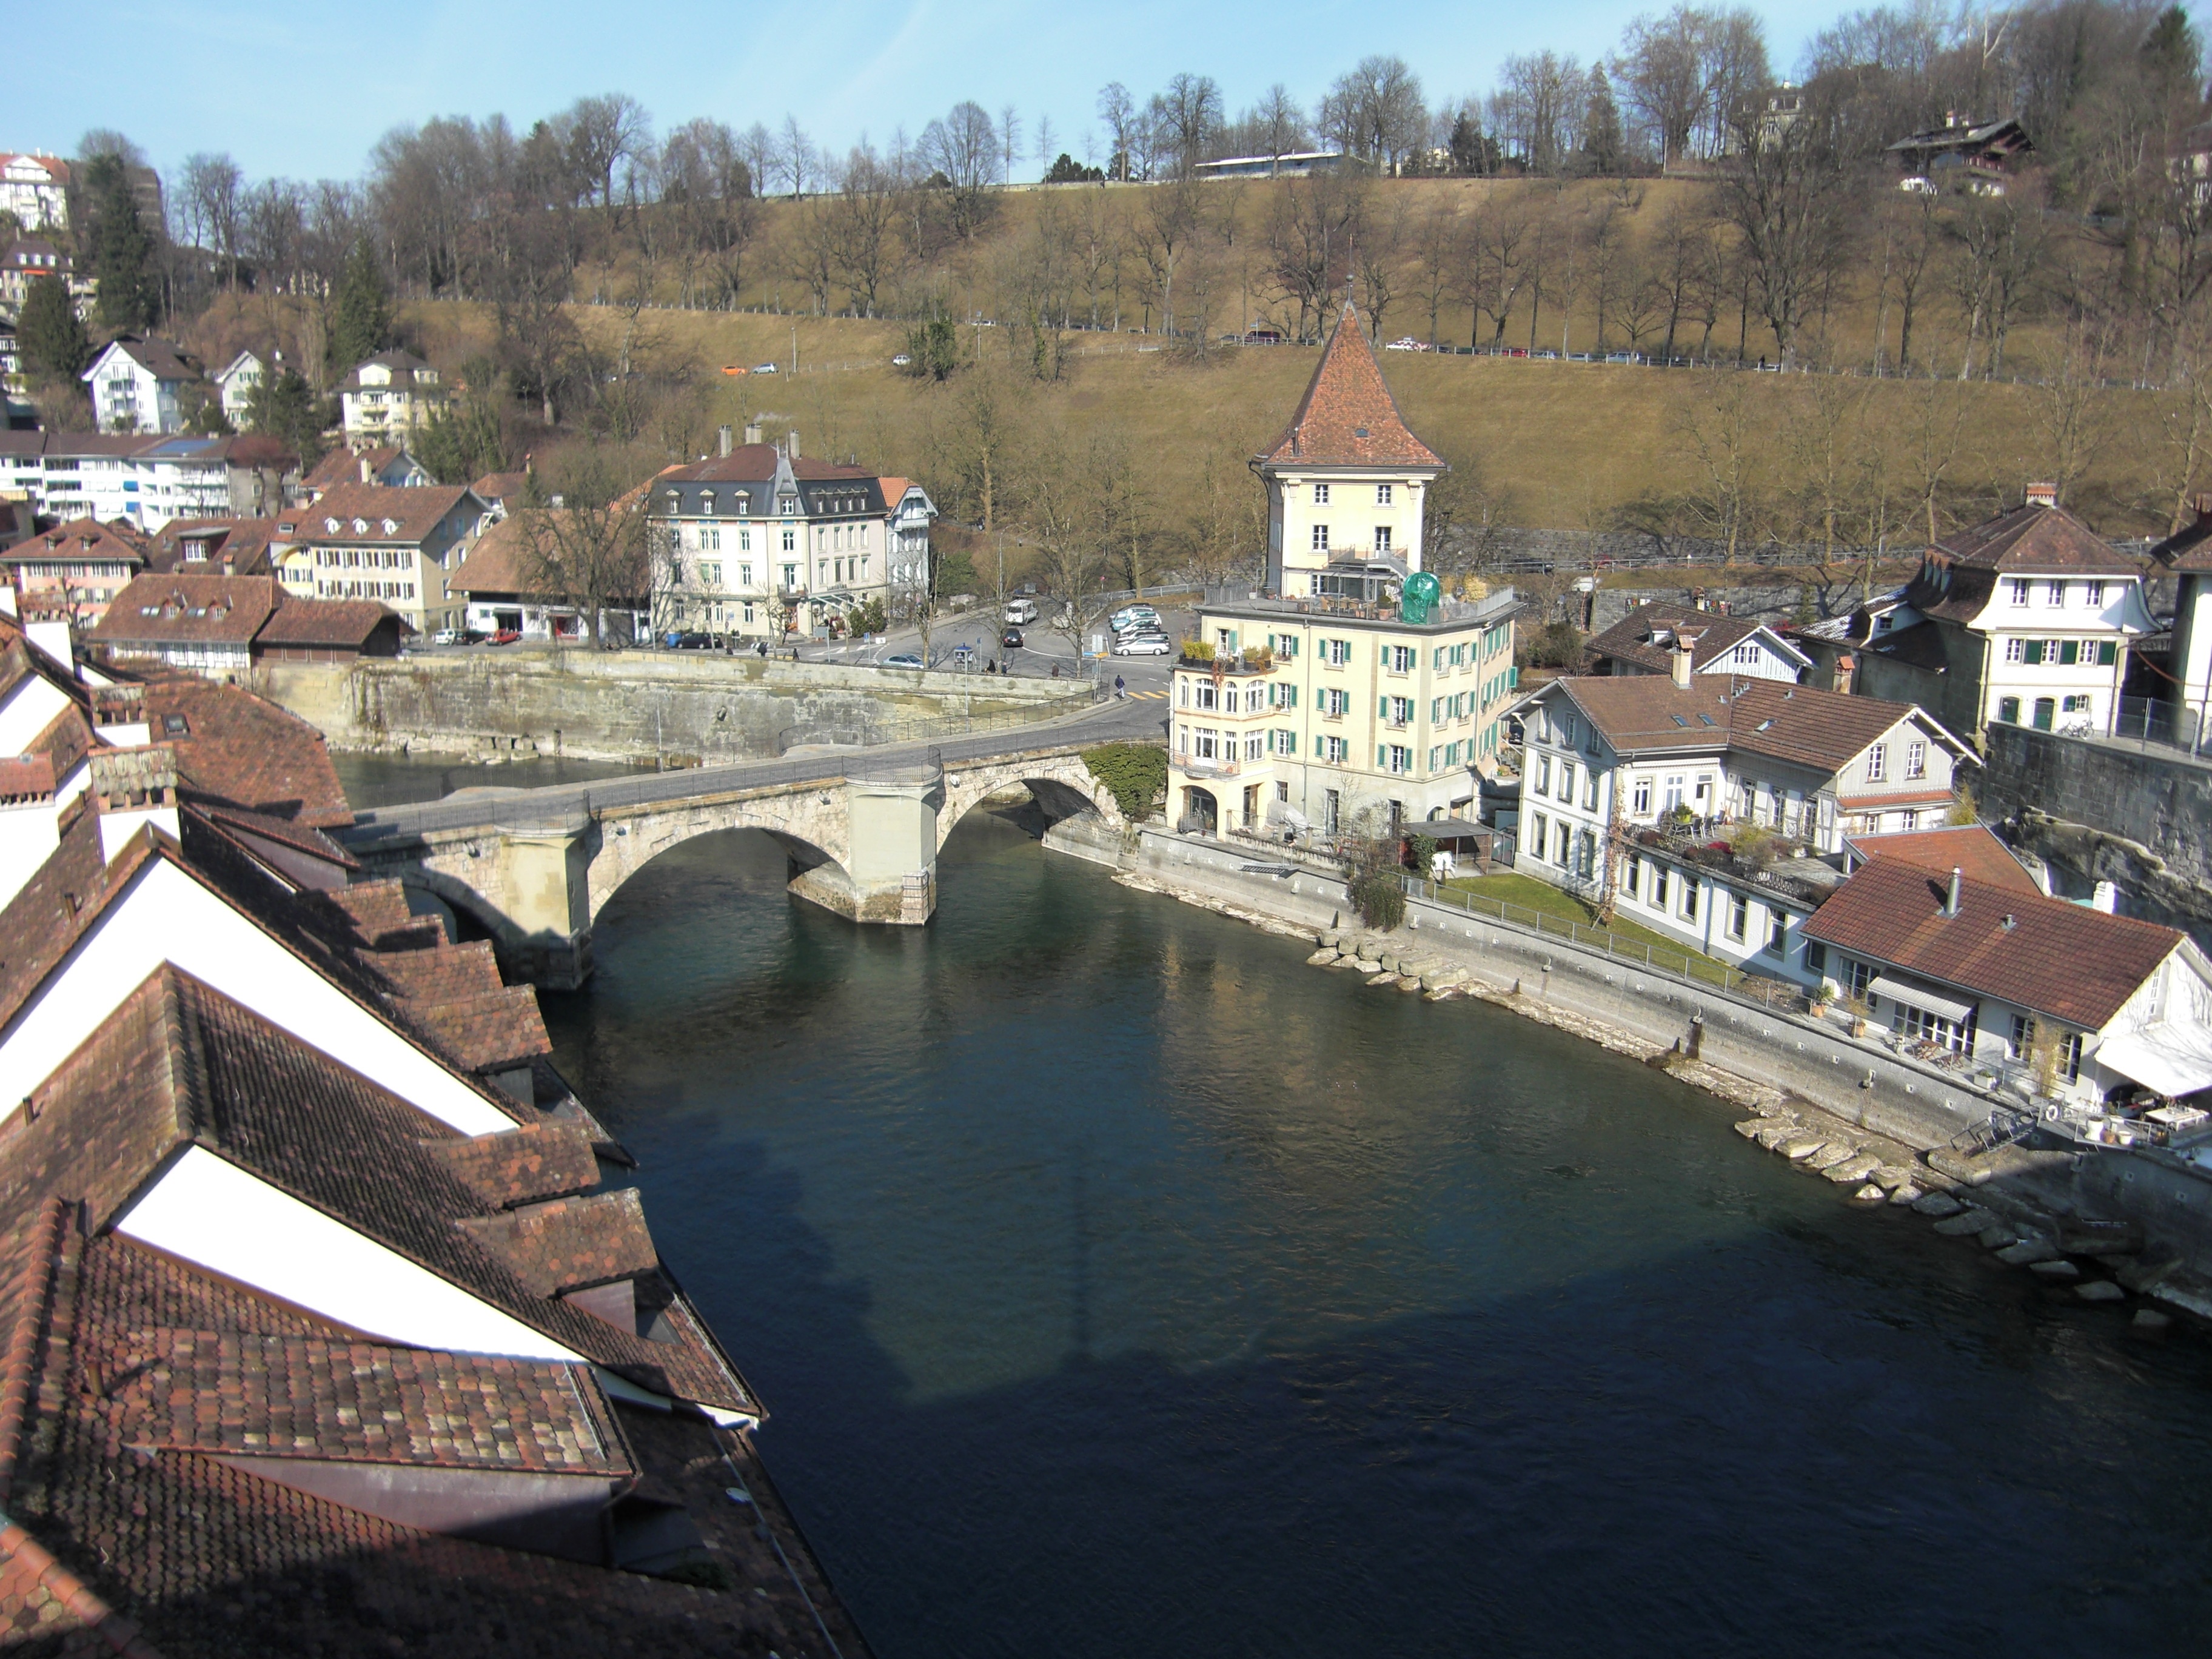
sea, bridge, town, river, downtown, tourism, waterway, bern, switzerland, aerial photography